Pellet (air gun)

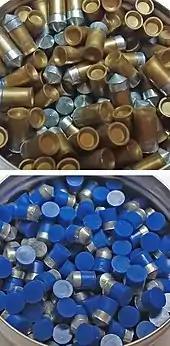
Plastic-coated pellets with a pointed steel core: Highest possible penetration power. Top: For rifles, bottom: for CO2-pistols with a revolver magazine

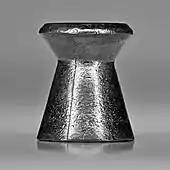
A H&N Final Match Pistol 4.5 mm (.177 in) match diabolo pellet

Recently, some manufacturers also have introduced the more cylindro-conoidally shaped "slug" pellets for some of the more powerful modern PCP air rifles. Contrasted to the commonly used diabolo pellets, these slug pellets resemble Minié balls, with cannelures and a hollow base, and have more contact surface with the bore and hence need greater propelling force to overcome friction, but they have better ballistic coefficients and thus longer effective ranges due to the more aerodynamic shape. Because these slug pellets have no skirts to generate enough drag stability in flight, they rely on spin stabilization from a fully rifled barrel.